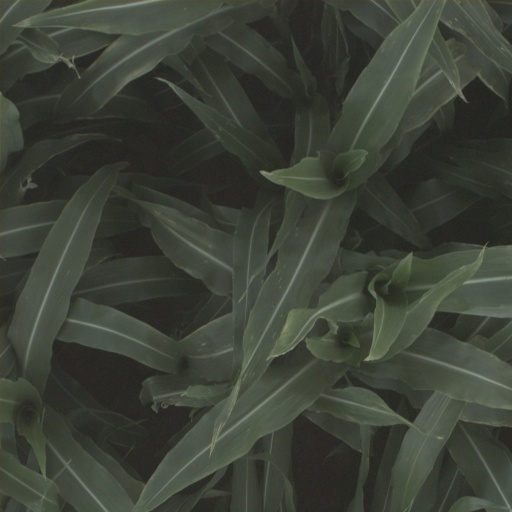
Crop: sorghum